History of the Boston Celtics

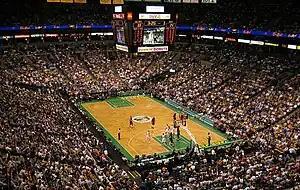
Celtics in a game versus the Miami Heat at the TD Banknorth Garden in April 2006

During the 2005–06 season, Ainge traded Davis, Blount, Banks, Justin Reed, and two conditional second-round draft picks to the Minnesota Timberwolves for forward Wally Szczerbiak, centers Michael Olowokandi and Dwayne Jones, and a first-round pick. Many were skeptical about this decision. However, Ainge stated more than once that he was committed to continuing the rebuilding process under team captain Paul Pierce, who played some of the best basketball of his career in 2006. Despite Pierce's excellence, the Celtics missed the 2006 playoffs with a 33–49 record.